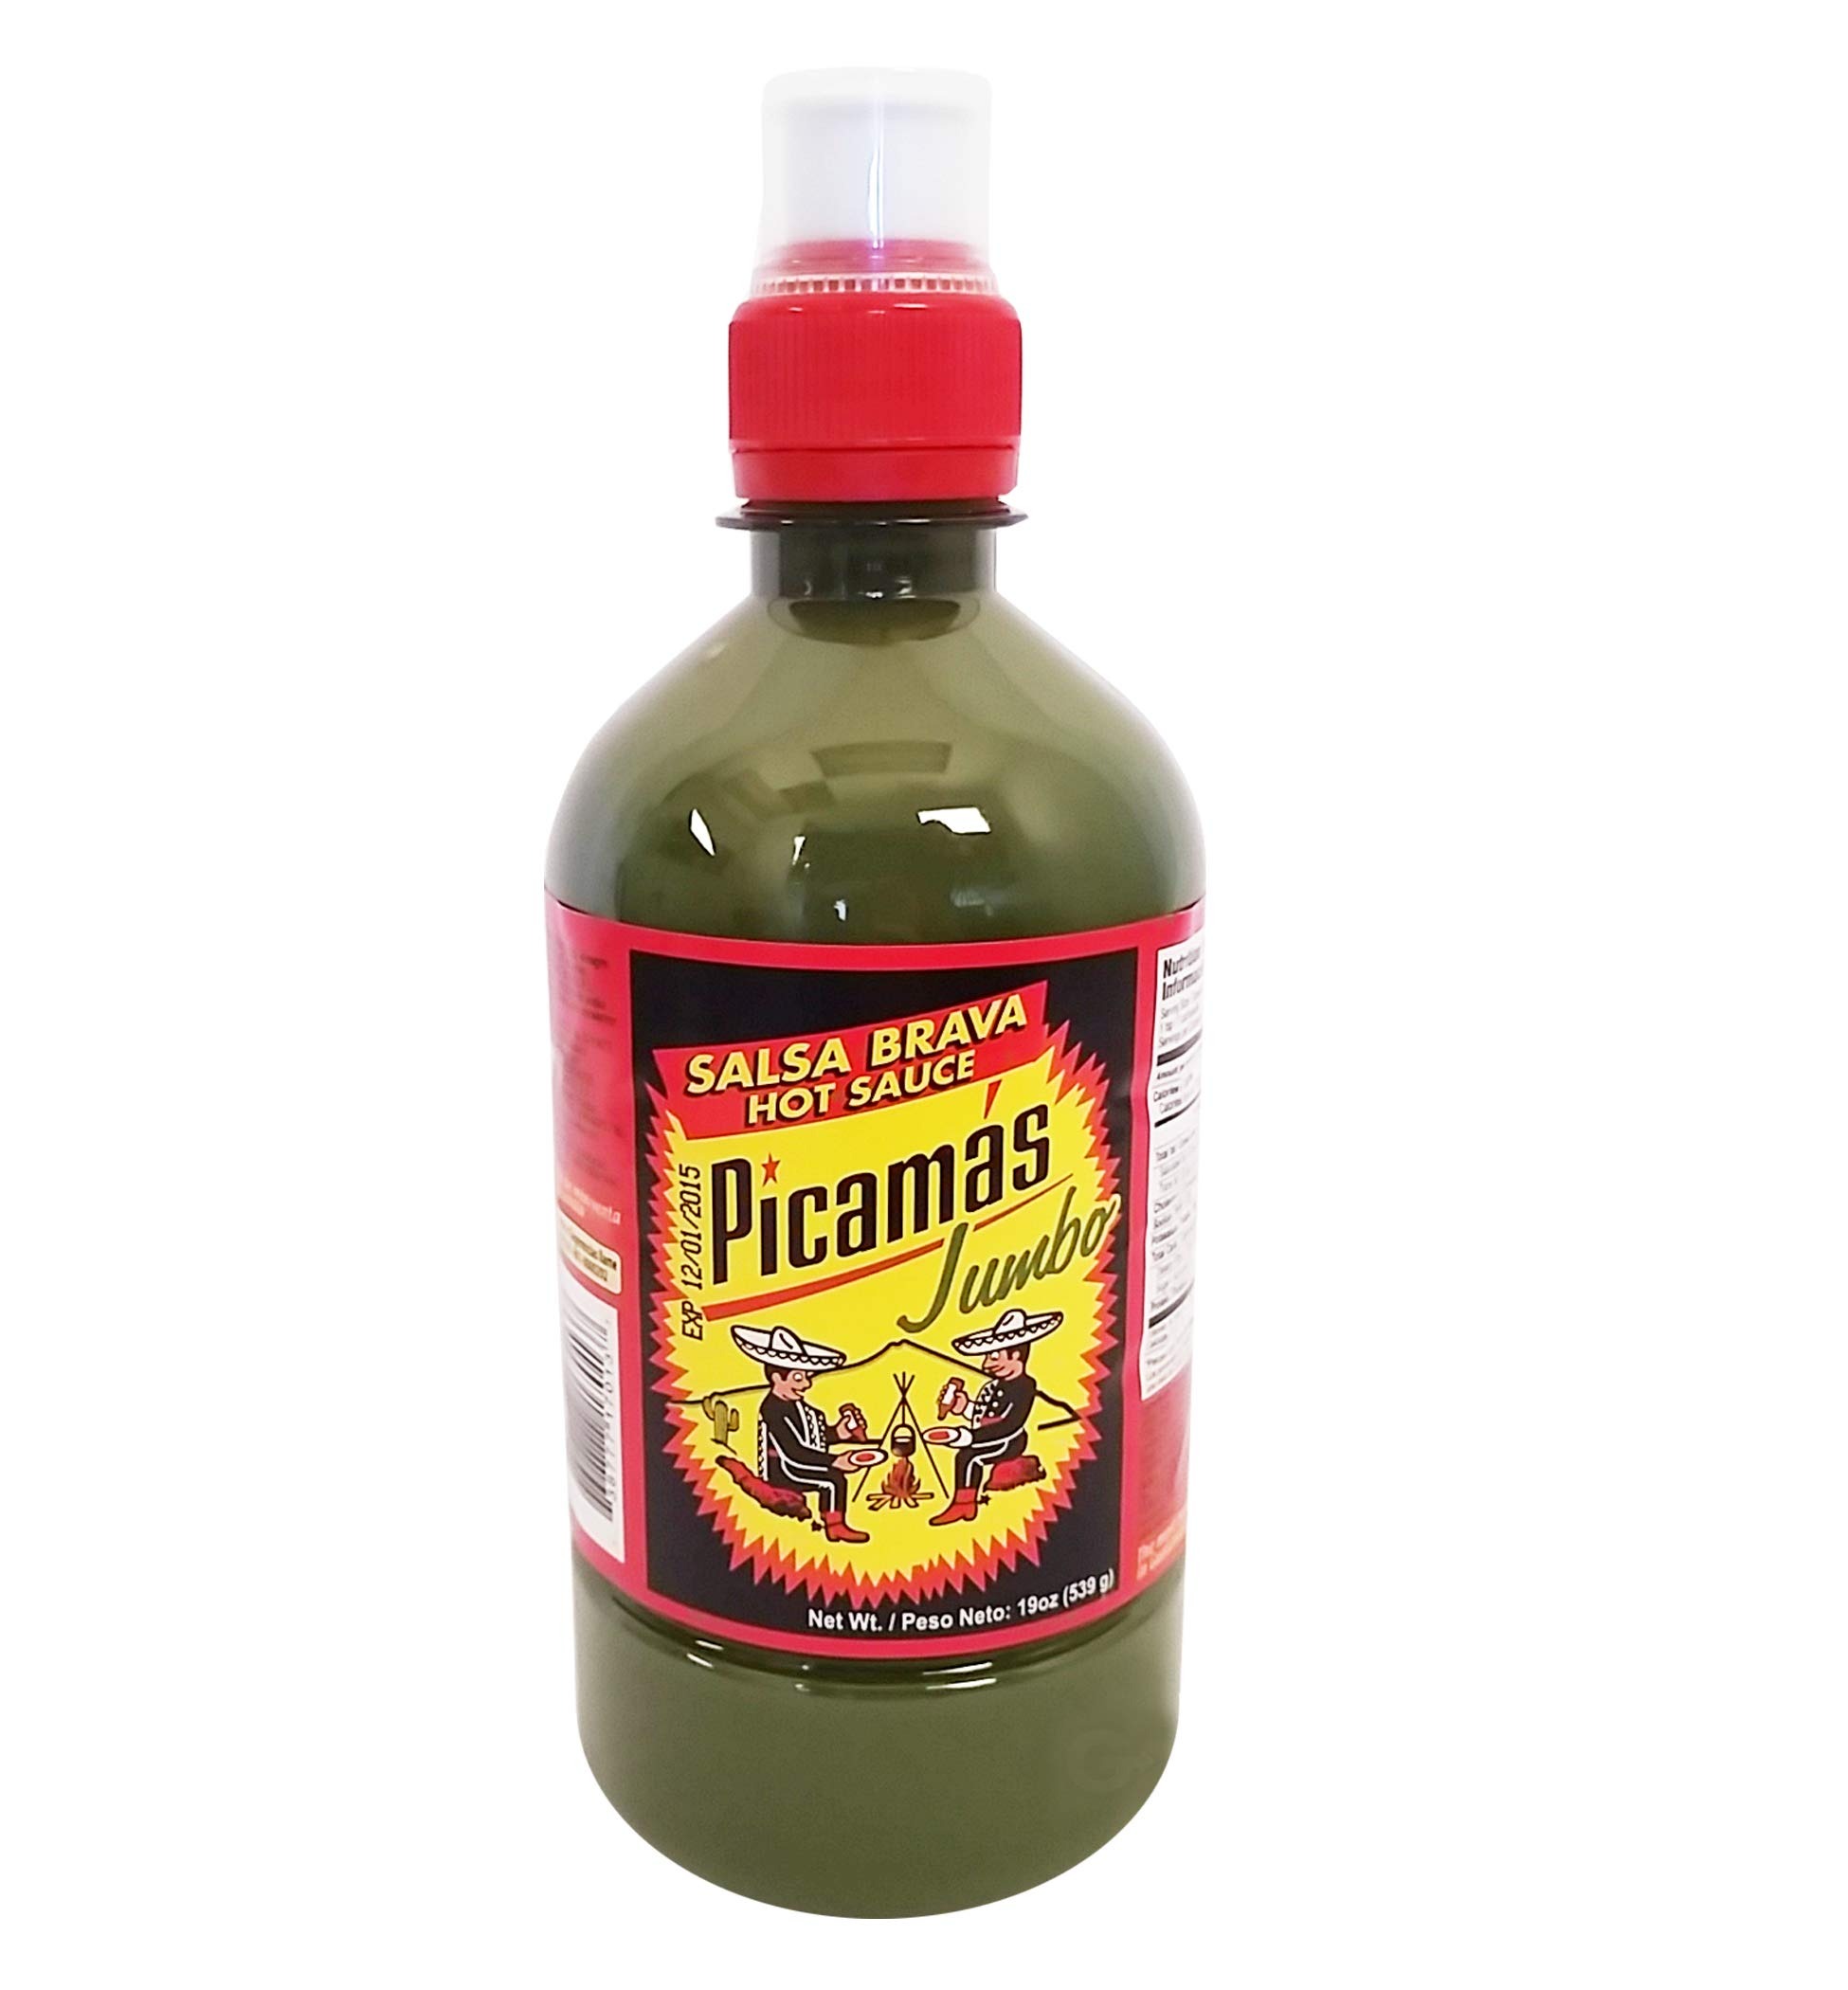
Item Name: Picamas Green Hot sauce 19 oz - Salsa verde picante (Pack of 6)
Value: 6.0
Unit: Count

Price: 14.99